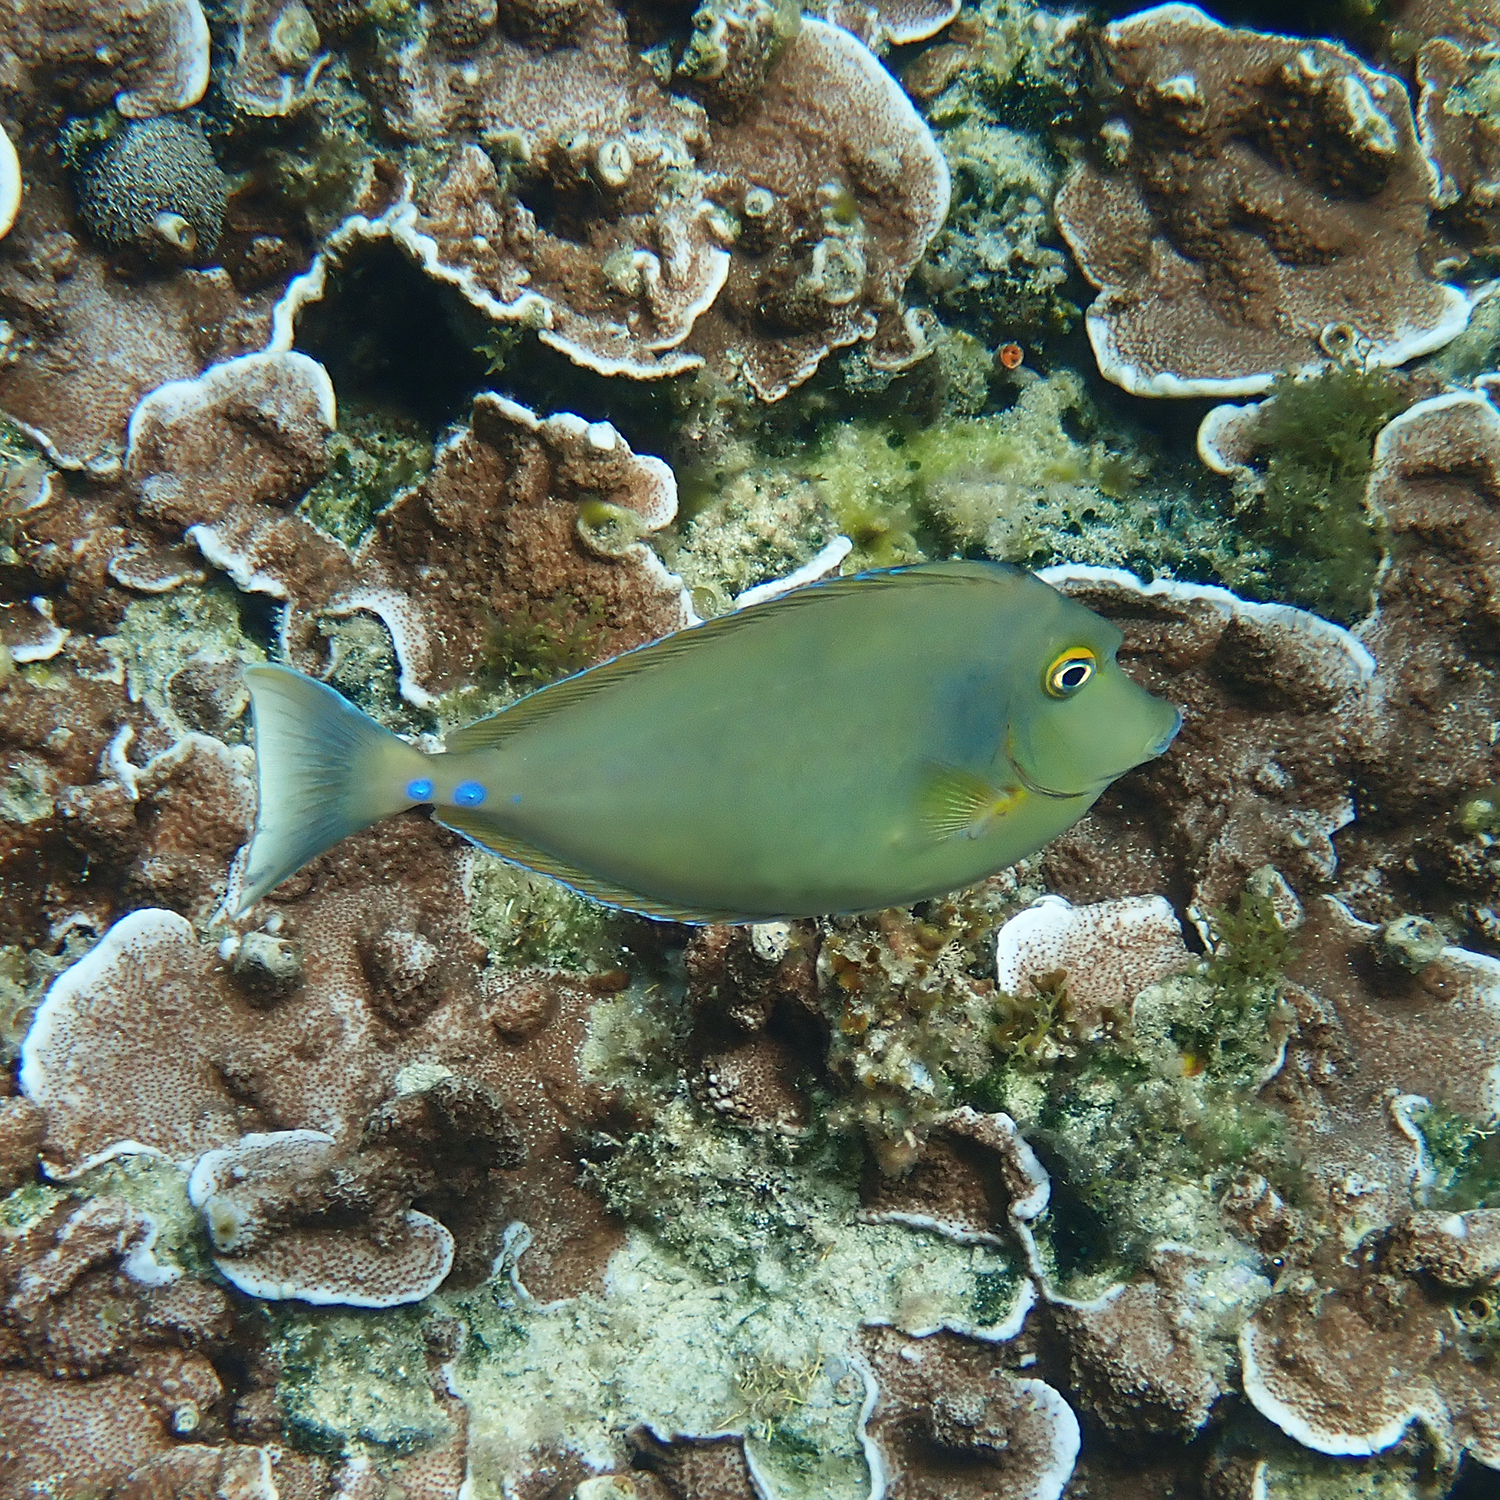
Naso unicornis (Bluespine Unicornfish)